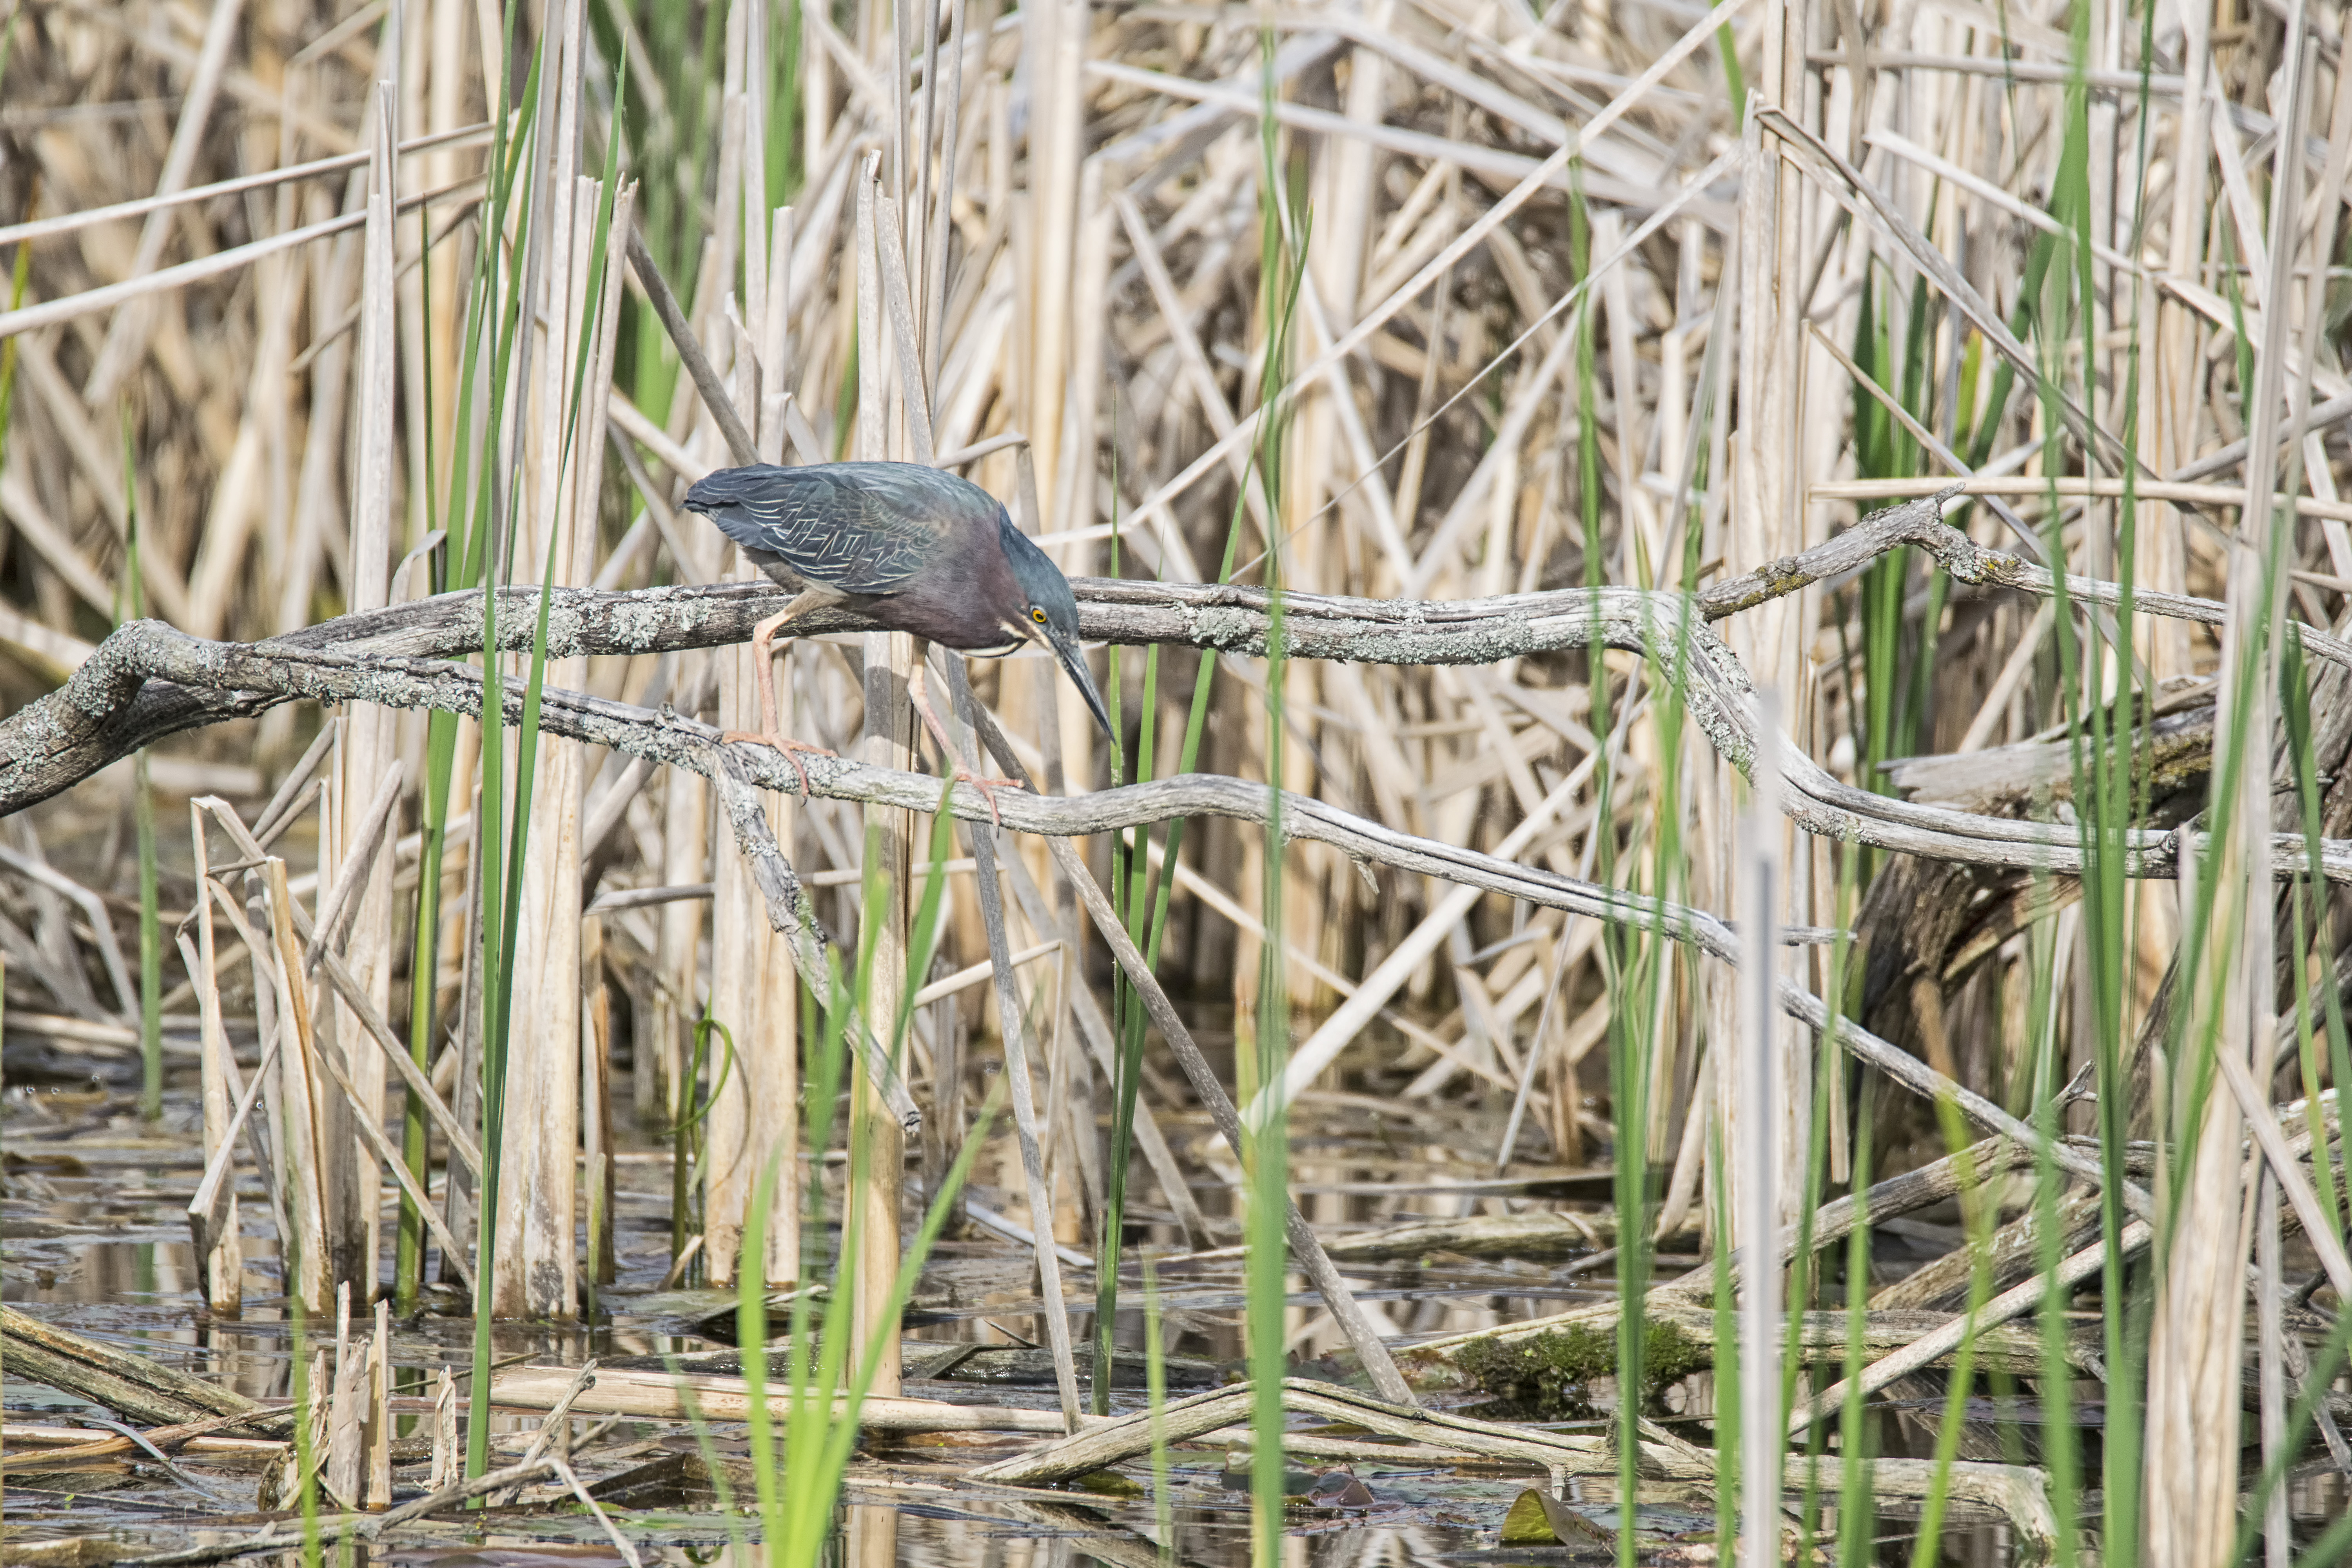
swamp, branch, bird, wildlife, zoo, green, jungle, fauna, canada, wetland, vertebrate, vert, quebec, habitat, heron, sherbrooke, oiseau, perching bird